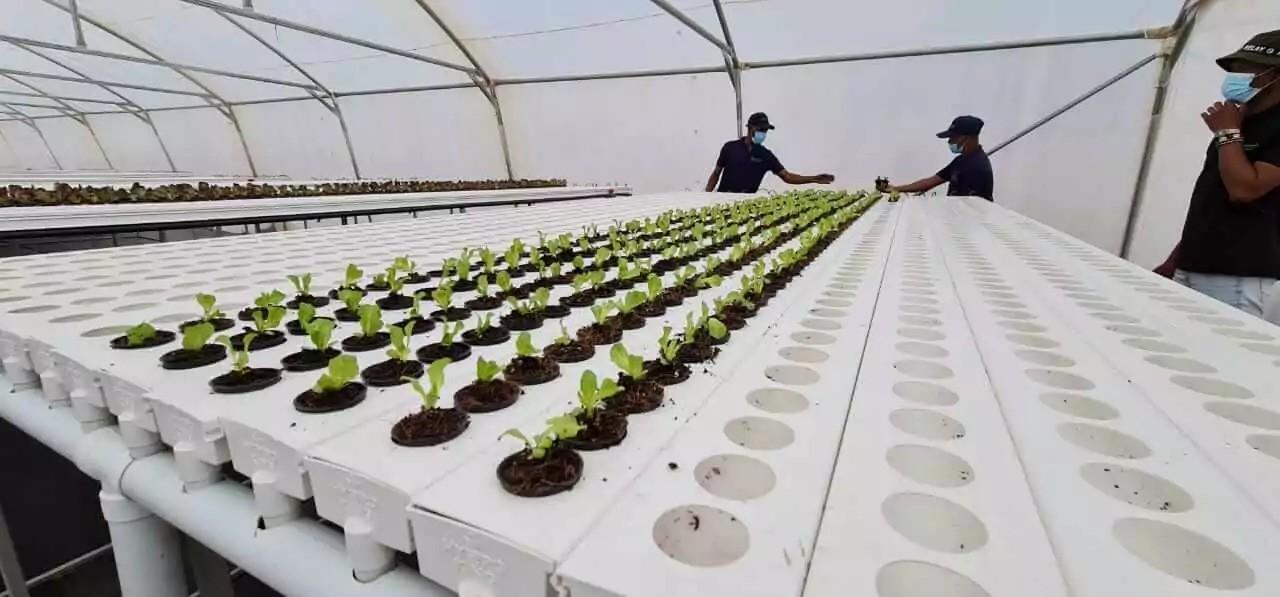
Upandaji wa mazao ambao hauitaji kutumia udongo, bali miche huchomoza kutoka kwenye matundu ya mabomba marefu, ambapo ndani yake kuna maji yenye dawa pamoja na virutubisho muhimu vinavyosaidia mimea hiyo kukua.